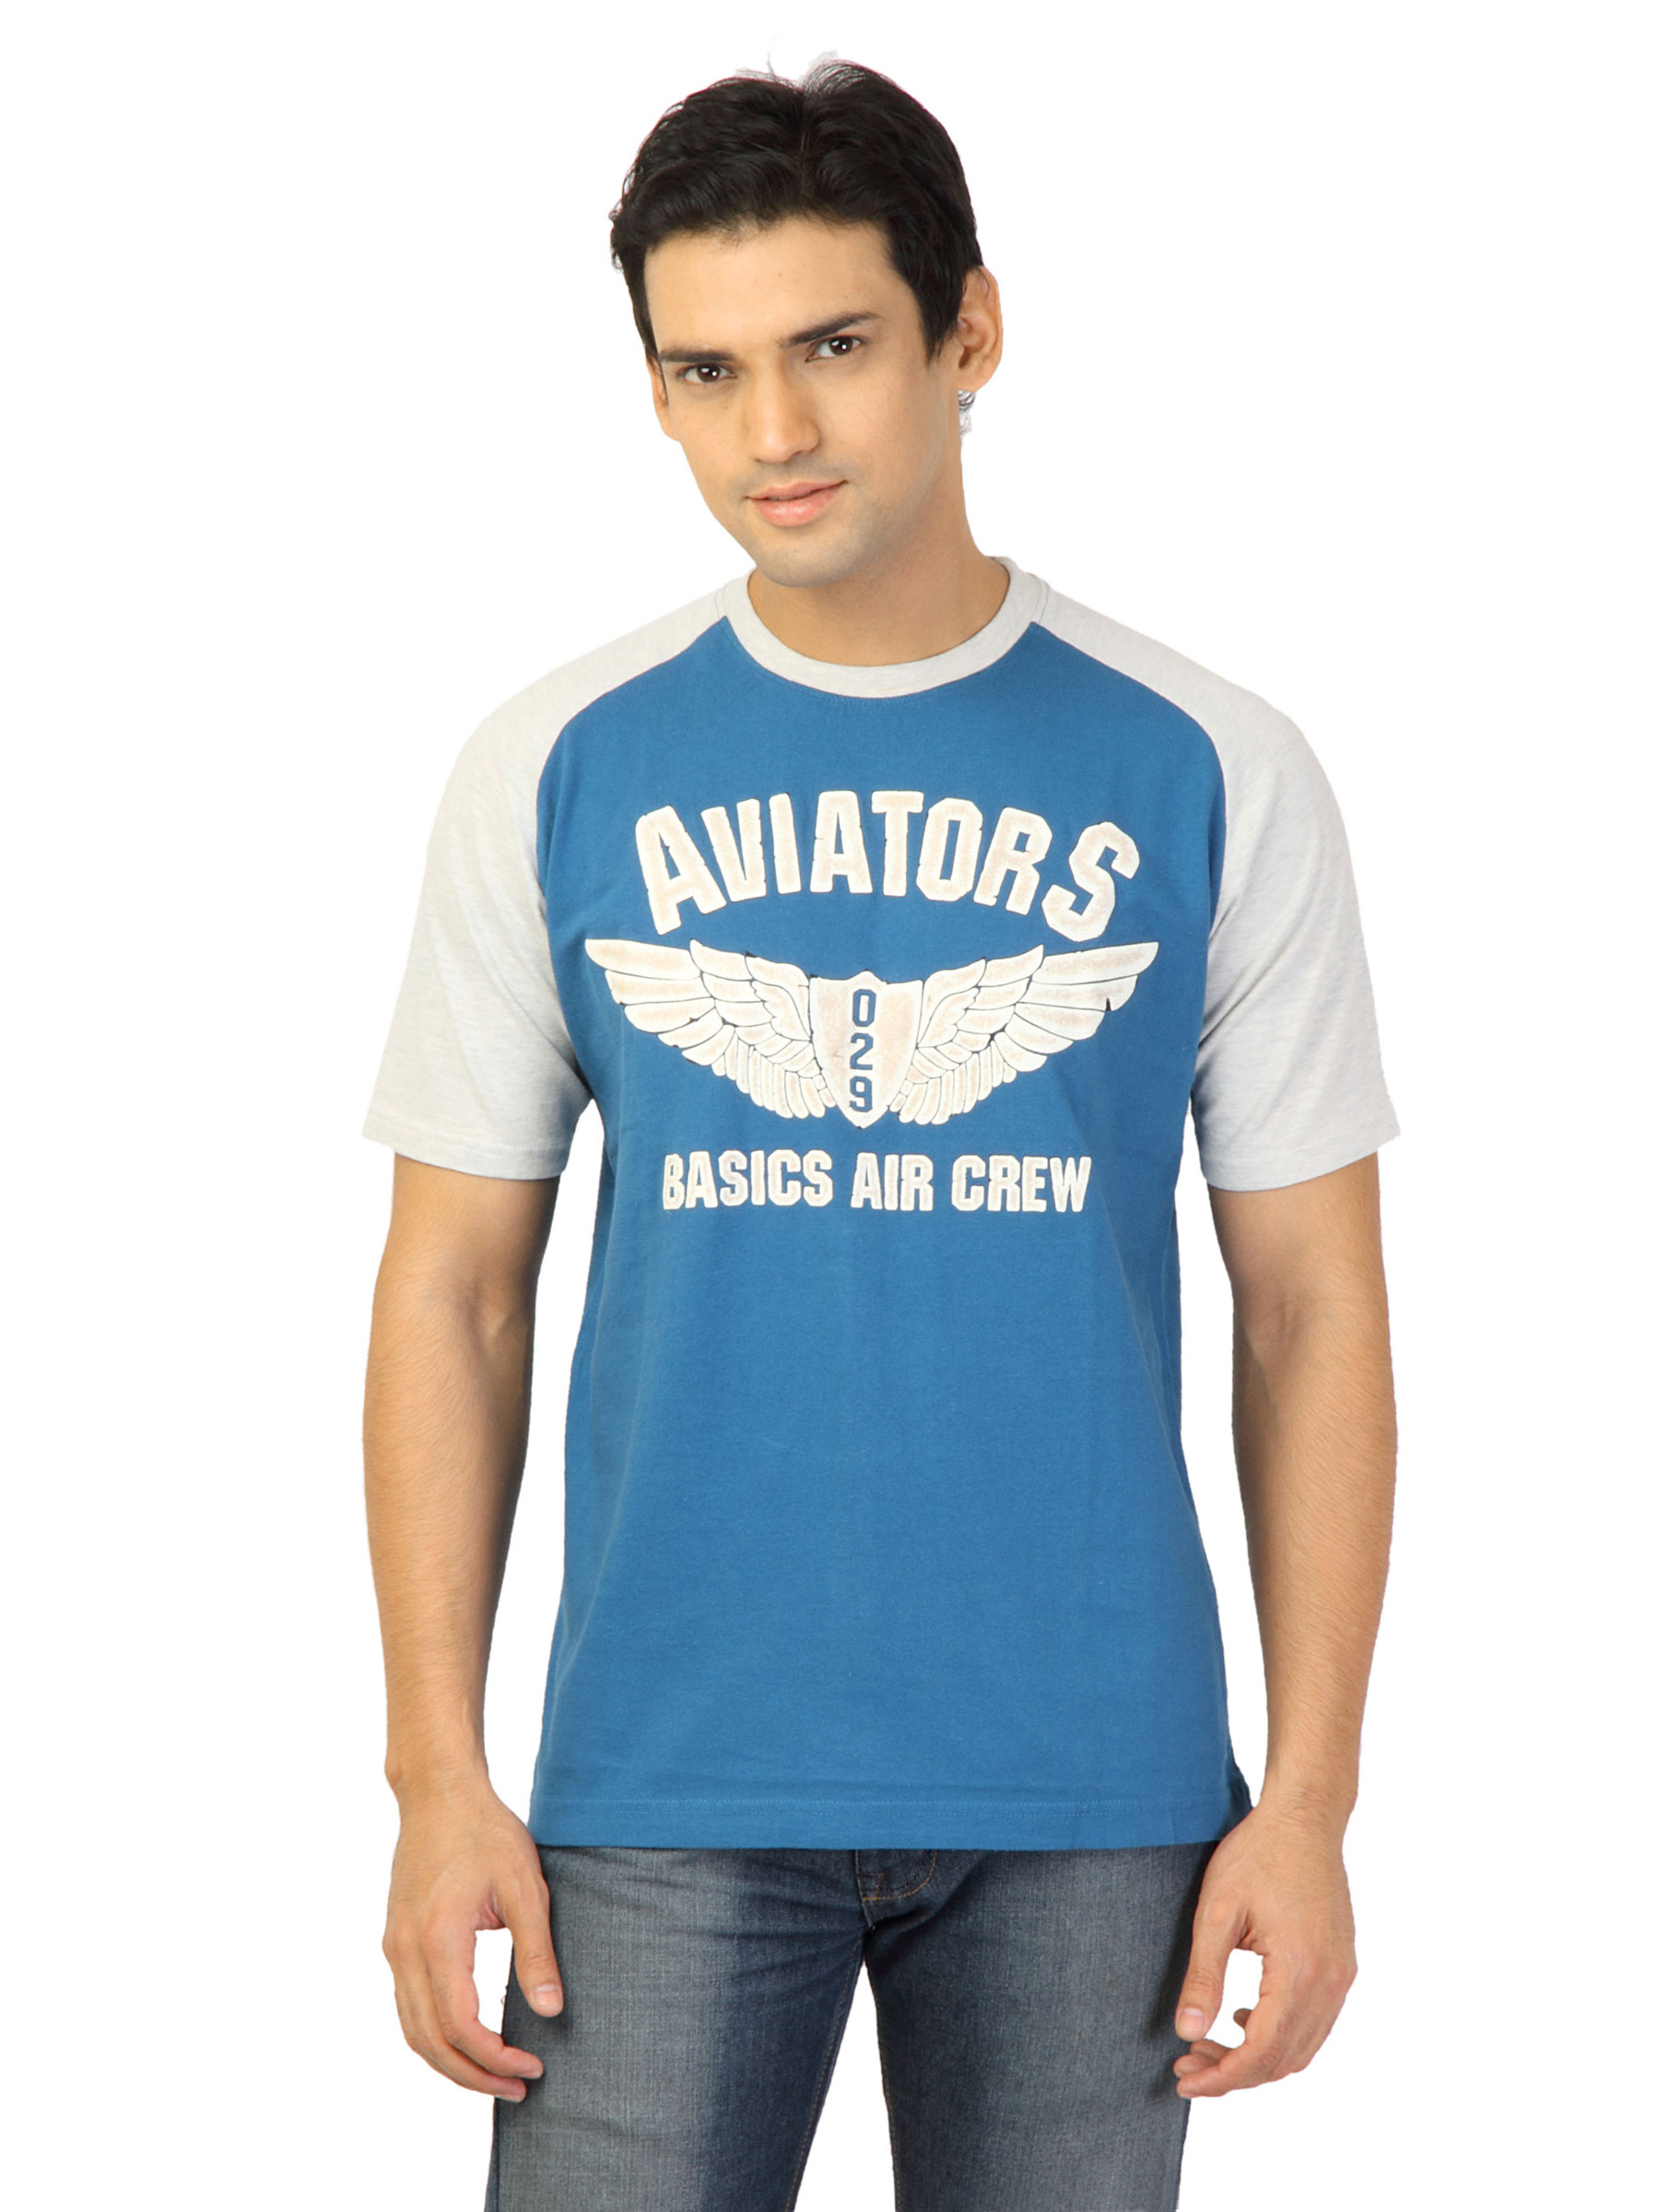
Basics Men Blue Printed T-shirt
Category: Apparel / Topwear / Tshirts
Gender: Men
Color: Blue
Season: Fall 2011
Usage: Casual